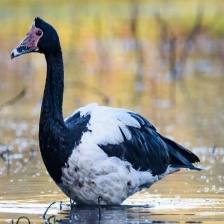
Species: MAGPIE GOOSE
Scientific name: ANSERANAS SEMIPALMATA
ImageNet parent category: goose